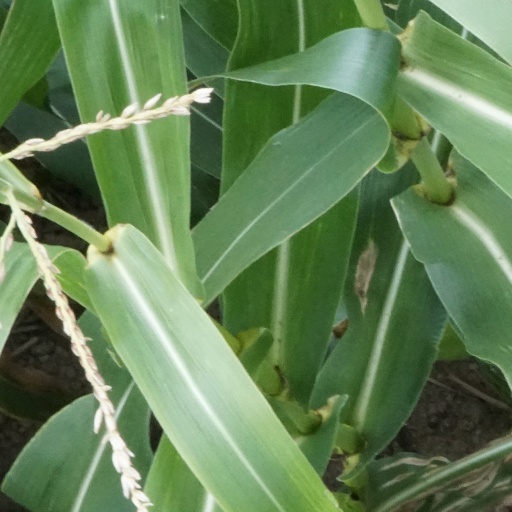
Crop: maize; corn